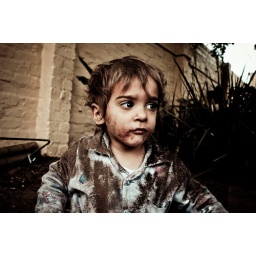
My son Luke - Grubby little darling boy after eating Mulberries and playing in the dirt.